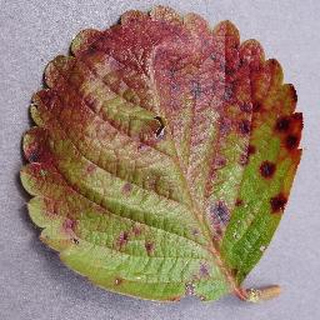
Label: strawberry_leaf_scorch